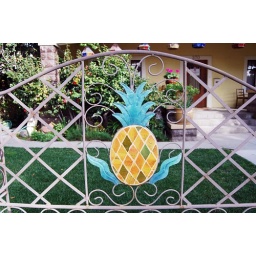
Decorative fence in front of a home